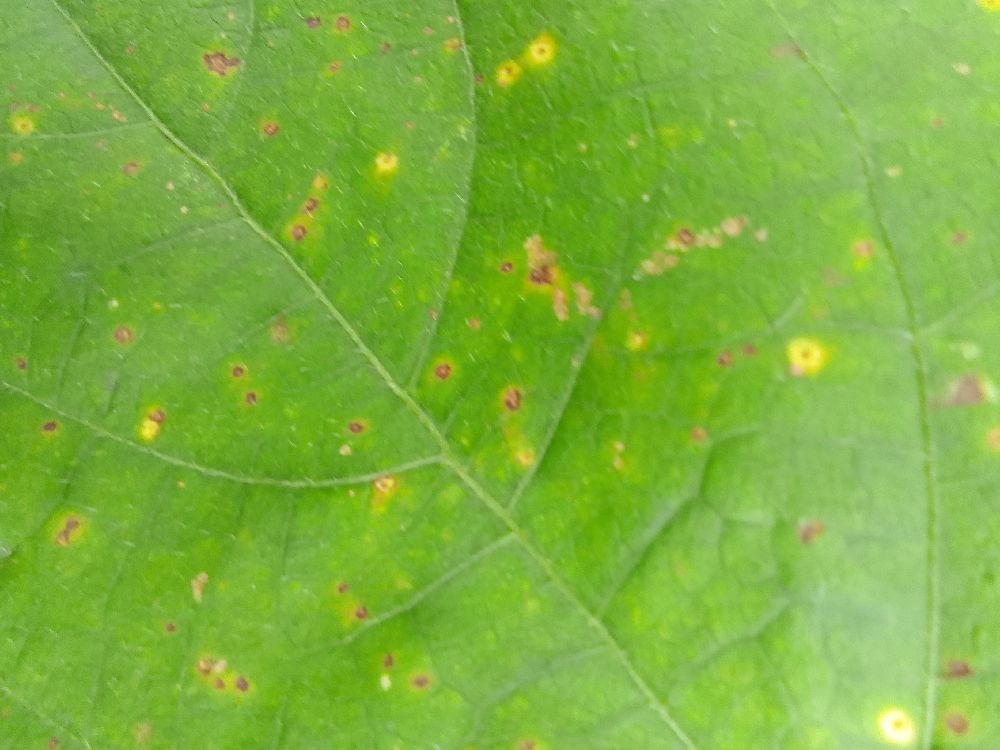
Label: rust